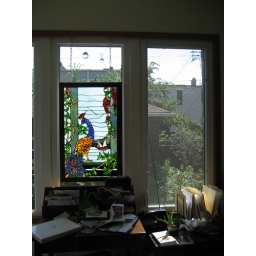
peacock window in mini-study off kitchen